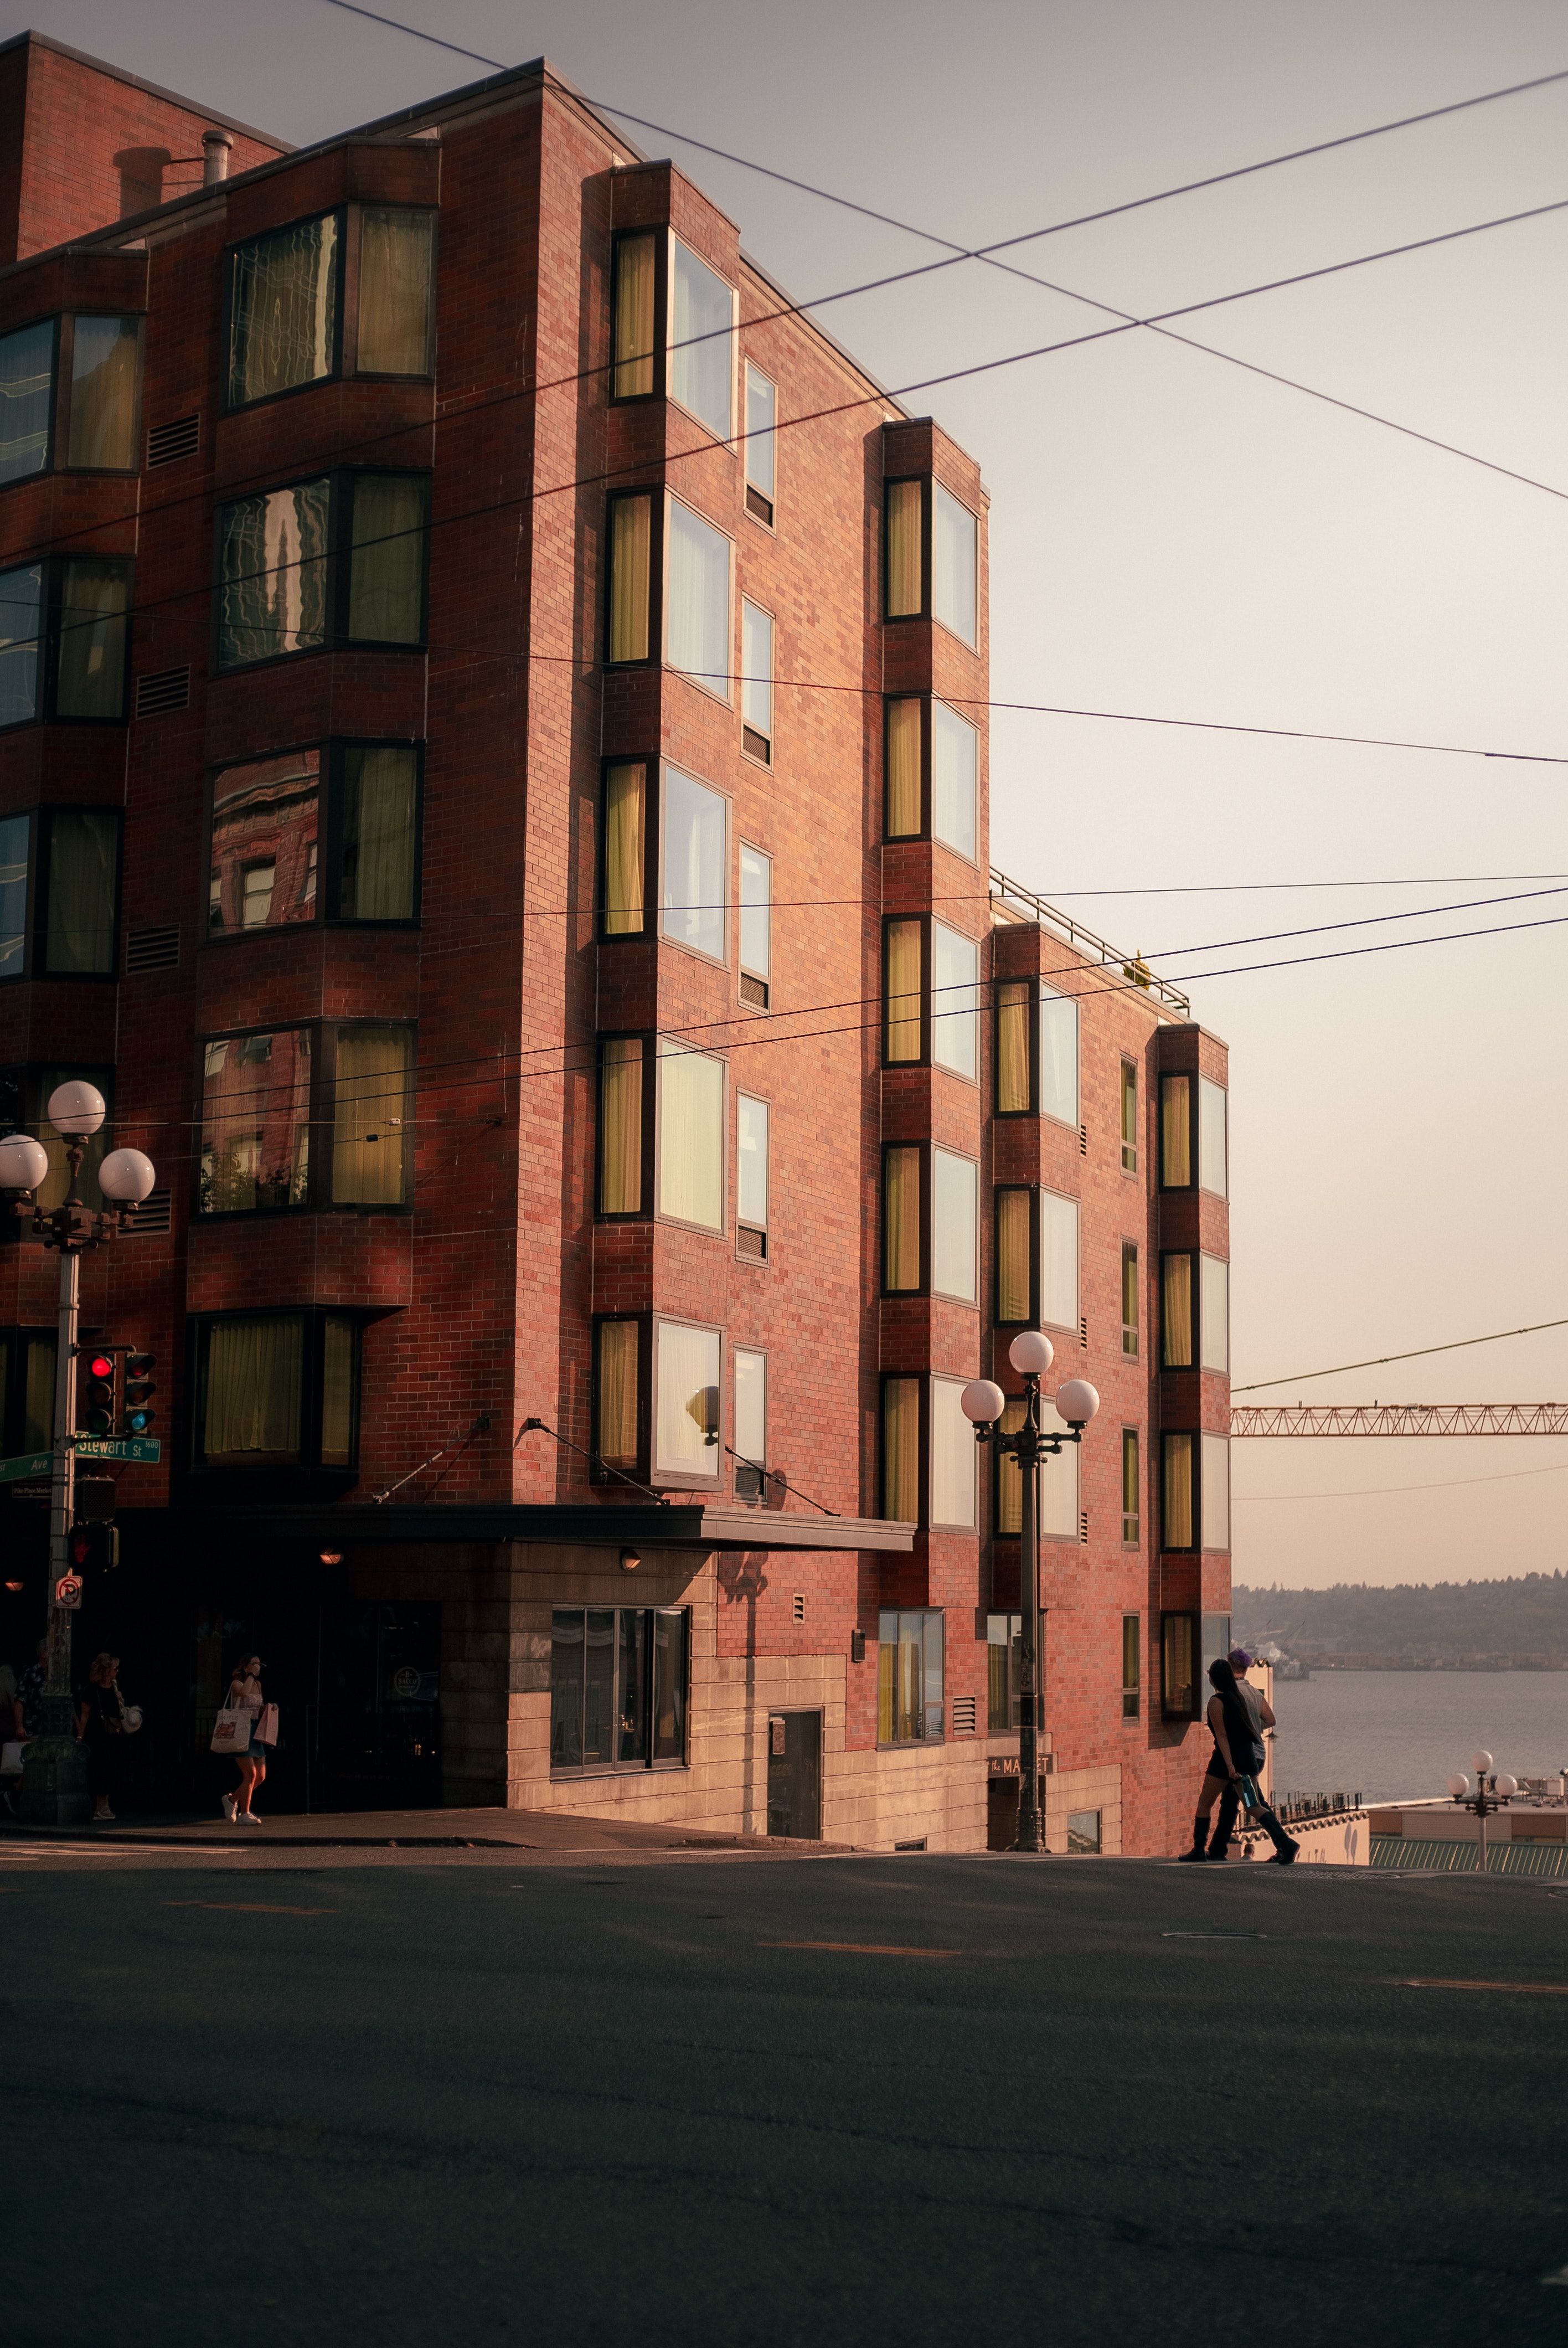
city, building, window, sky, urban design, neighbourhood, road surface, street light, residential area, wood, morning, tower block, condominium, brick, facade, electricity, road, Tints and shades, overhead power line, commercial building, apartment, mixed use, evening, street, suburb, house, reflection, downtown, wire, public utility, electrical supply, symmetry, winter, room, asphalt, lane, transport, brickwork, night